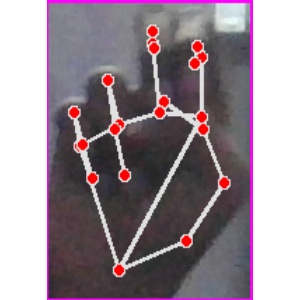
अक्षर: ह